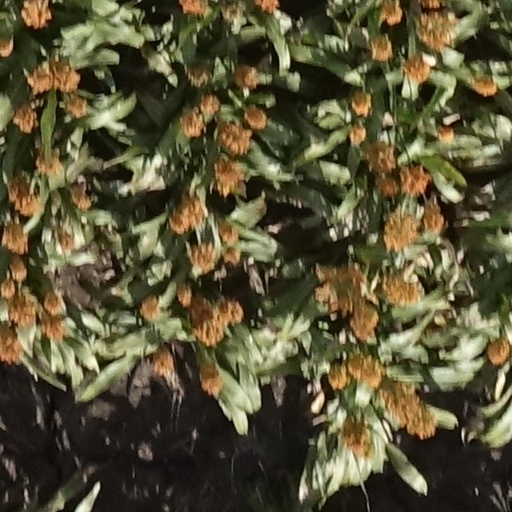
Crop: sorghum